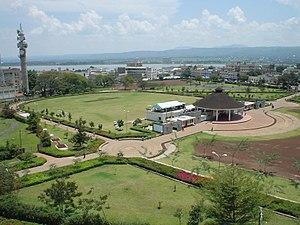
Kisumu, troisième plus grande ville du Kenya après Nairobi et Mombasa, est le chef-lieu du comté de Kisumu et du district de Kisumu Town West, ainsi que de la circonscription électorale du même nom. Elle fut aussi, jusqu'en 2013, le chef-lieu de l'ancienne province de Nyanza.
Cet article listes les villes du Kenya les plus peuplées :